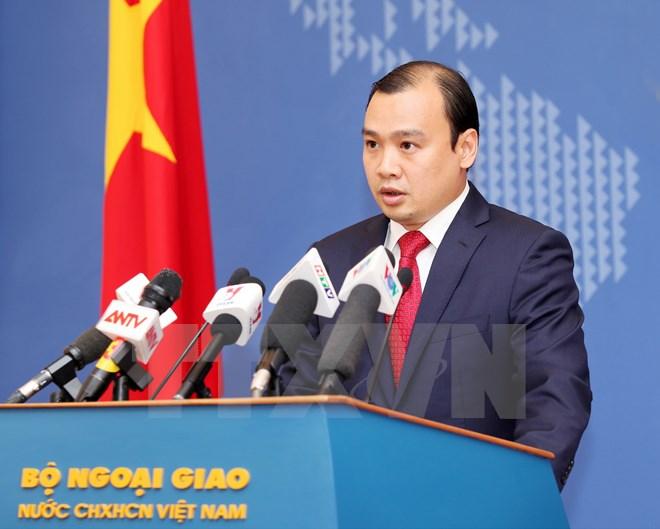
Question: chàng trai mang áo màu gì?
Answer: chàng trai mang áo màu xanh dương